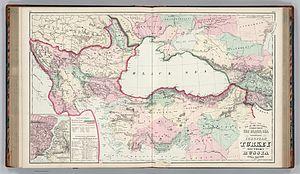
Le vilayet est une subdivision administrative de premier ordre de l'Empire ottoman, introduite avec la Loi des Vilayets le 21 janvier 1867. Cette réforme s'inscrivait dans le cadre des Tanzimat, ordonnées dans l'ensemble de l'Empire par le Hatti-Humayoun de 1856. En premier lieu, la nouvelle entité fut appliquée au vilayet du Danube à titre expérimental, dirigé par le principal réformiste de l'Empire, Midhat Pacha. Elle fut ensuite progressivement mise en œuvre jusqu'à être la norme pour toutes les provinces en 1884.